Anukunnadi Okati Ayinadi Okati

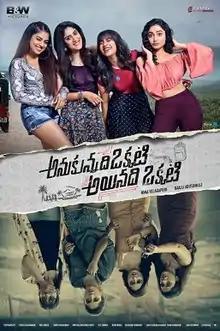
Official release poster

Anukunnadi Okati Ayinadi Okkati is a 2020 Indian Telugu-language black comedy film directed by debutant Baalu Adusumilli. The film stars Dhanya Balakrishna, Tridha Choudhury, Komalee Prasad and Siddhi Idnani. The story revolves around four modern girls who go to Goa for vacation where they hire a male stripper and confusion begins to lead to dramatic events. This film is an adaption of the 2017 American film "Rough Night".